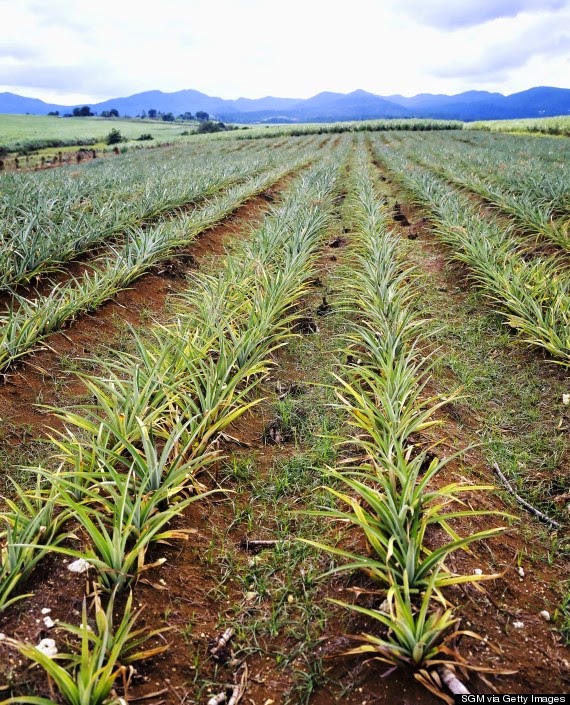
Label: Pineapple